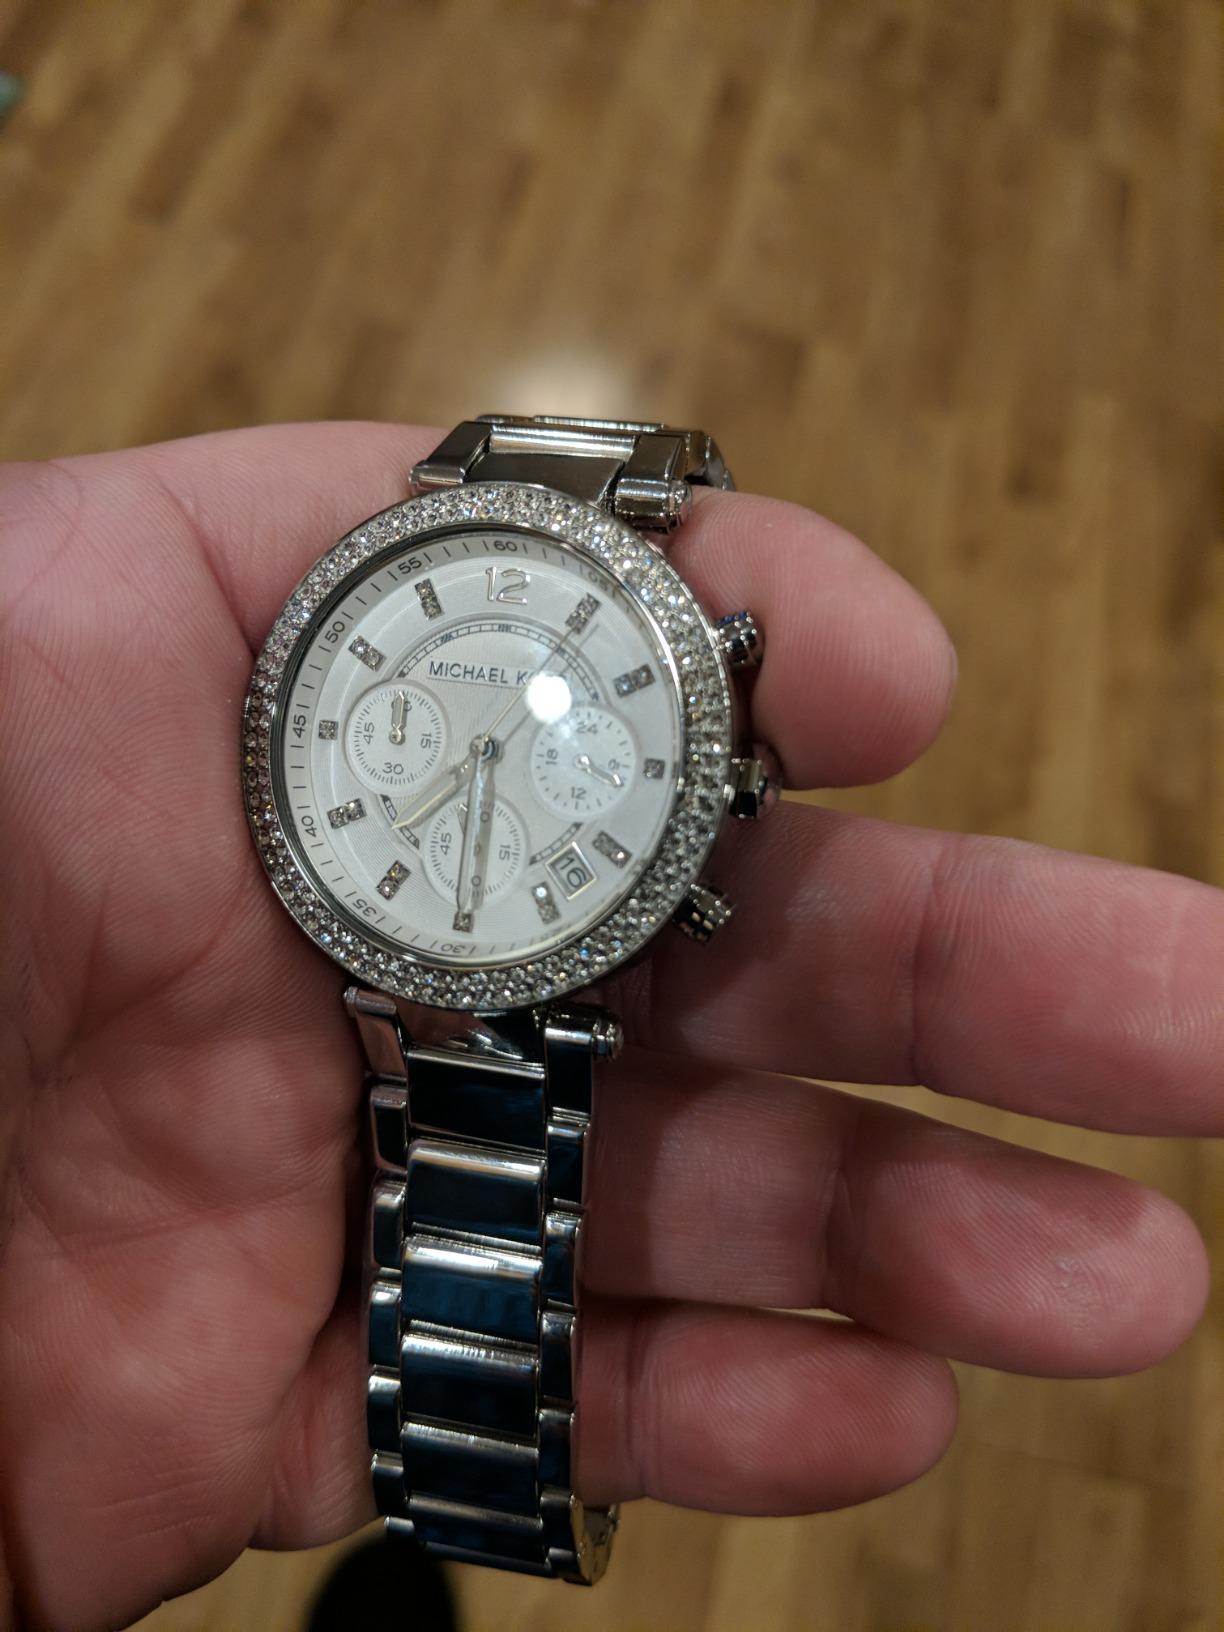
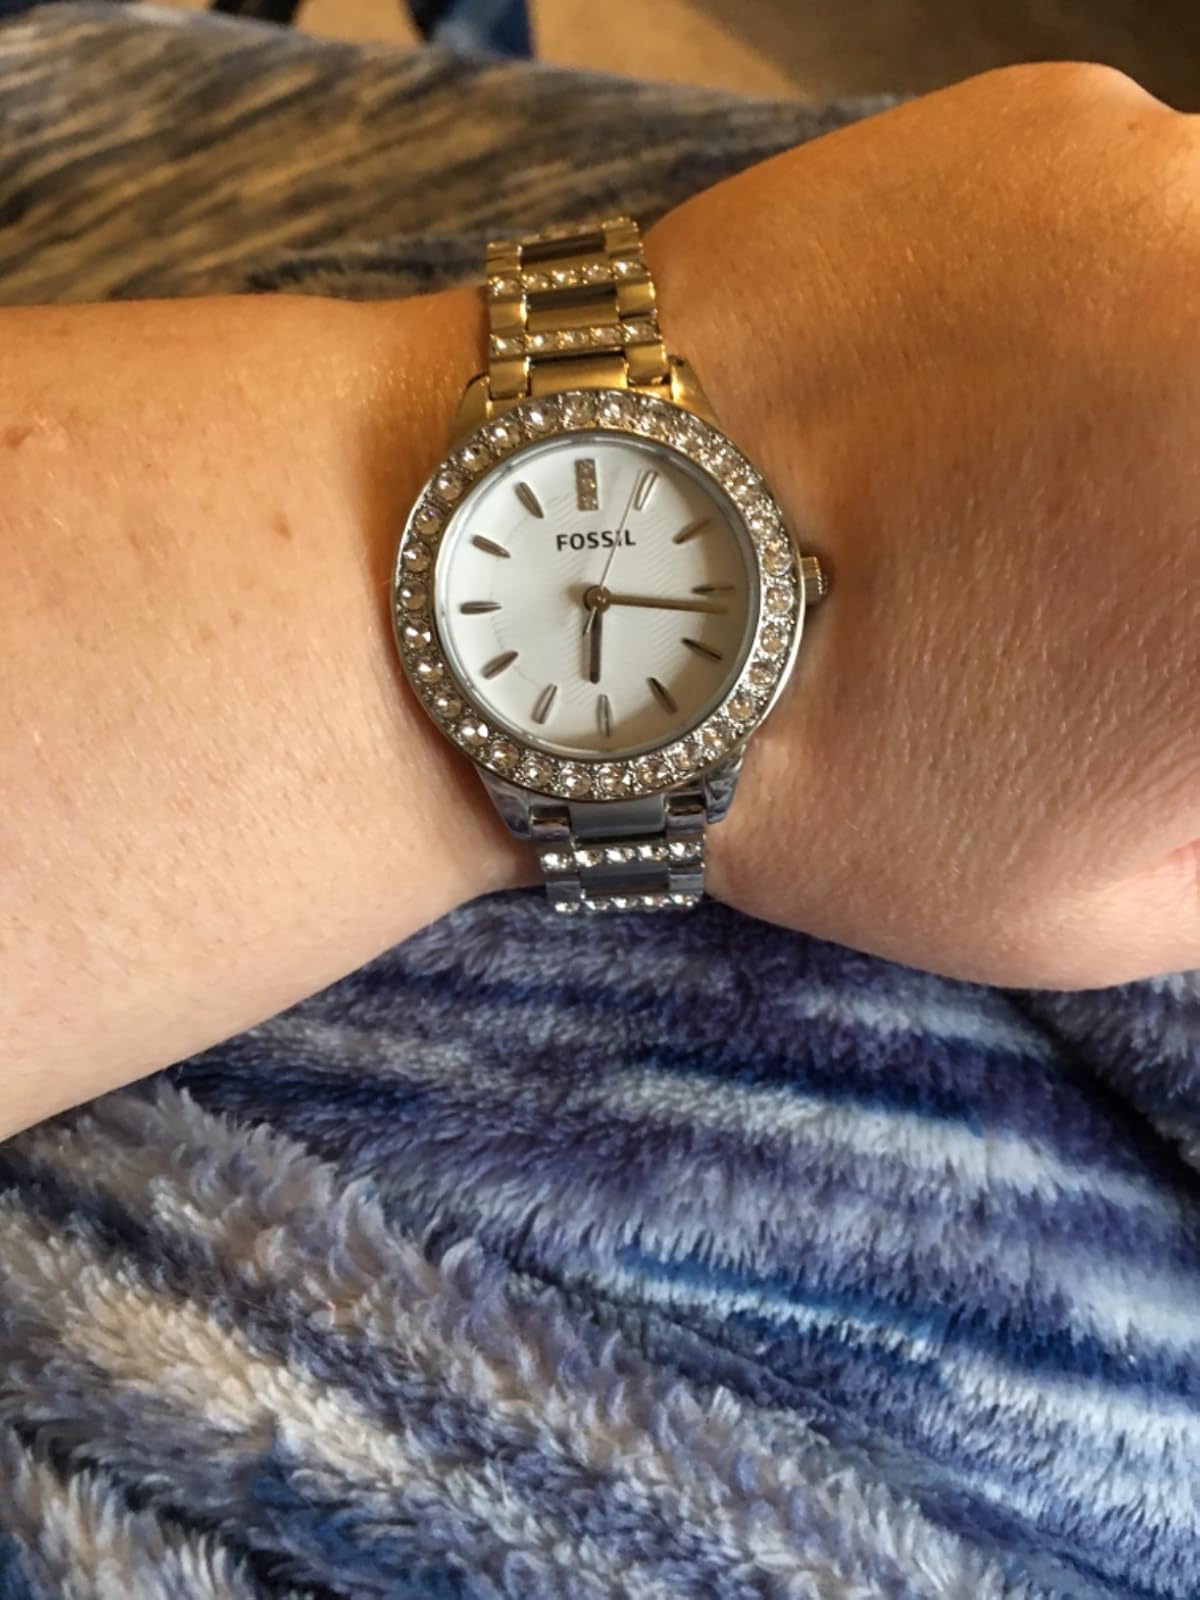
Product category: accessories_watch
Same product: no